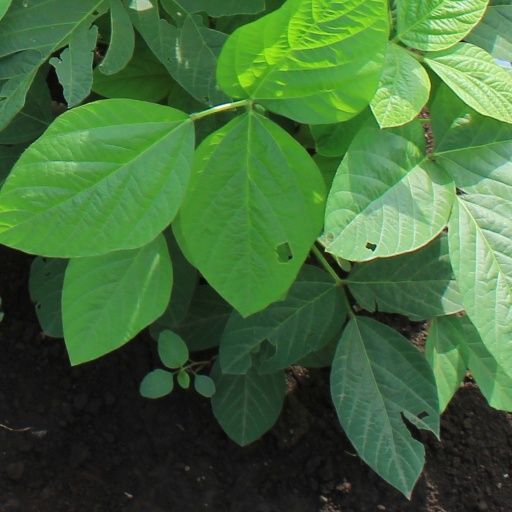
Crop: soybean